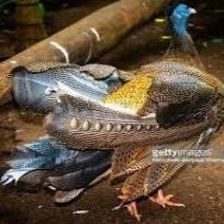
Species: GREAT ARGUS
Scientific name: ARGUSIANUS ARGU